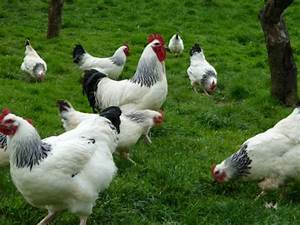
Label: chicken